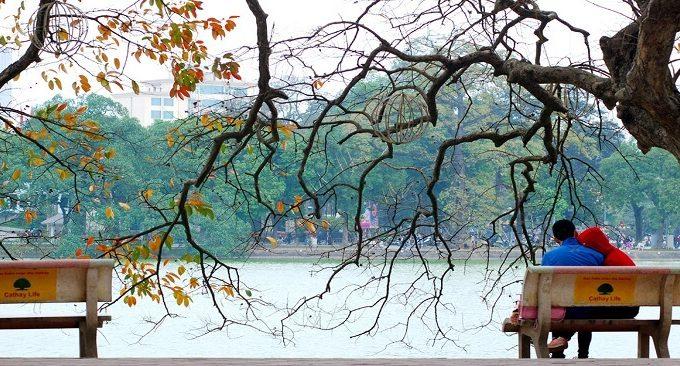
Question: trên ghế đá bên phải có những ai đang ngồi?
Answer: trên ghế đá bên phải có một người mặc áo xanh dương và một người mặc áo đỏ đang ngồi